Mabel St Clair Stobart

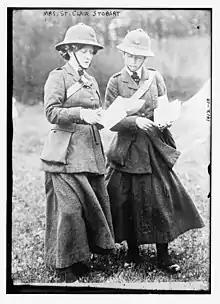
The WSWCC started training in 1910

The Balkan Wars broke out in October 1912 between the Ottoman Empire and former territories of Bulgaria, Greece, Montenegro, and Serbia. The British Red Cross Society (BRCS) had sent a team to the conflict, but explicitly did not send any women, as the society thought that the conditions would be "quite unsuitable for women." Stobart disagreed and sought a way for her Corps to be sent. She enlisted the help of Noel Buxton, an MP and Chairman of the Balkan War Relief Committee. Stobart approached Buxton at a club and he suggested she travel with him in a few days to make her case directly to the Bulgarian government. Stobart quickly arranged her unit in two days. They would stay in England and await word from her if they received permission.